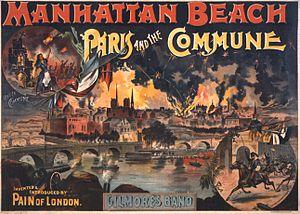
La Commune de Paris est une période insurrectionnelle de l'histoire de Paris qui dura un peu plus de deux mois, du 18 mars 1871 à la « Semaine sanglante » du 21 au 28 mai 1871. Cette insurrection contre le gouvernement, issu de l'Assemblée nationale qui venait d'être élue au suffrage universel masculin, ébaucha pour la ville une organisation proche de l'autogestion ou d'un système communiste.